Yugoslav Partisans

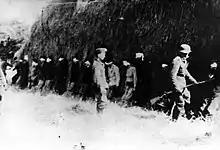
Sixteen blindfolded Partisan youth await execution by German forces in Smederevska Palanka, 20 August 1941

The first Zagreb-Sesvete partisan group was formed in Dubrava in July 1941. In August 1941, 7 Partisan Detachments were formed in Dalmatia with the role of spreading the uprising. On 26 August 1941, 21 members of the 1st Split Partisan Detachment were executed by firing squad after being captured by Italian and Ustaše forces. A number of other partisan units were formed in the summer of 1941, including in Moslavina and Kalnik. An uprising occurred in Serbia during the summer, led by Tito, when the Republic of Užice was created, but it was defeated by the Axis forces by December 1941, and support for the Partisans in Serbia thereafter dropped.